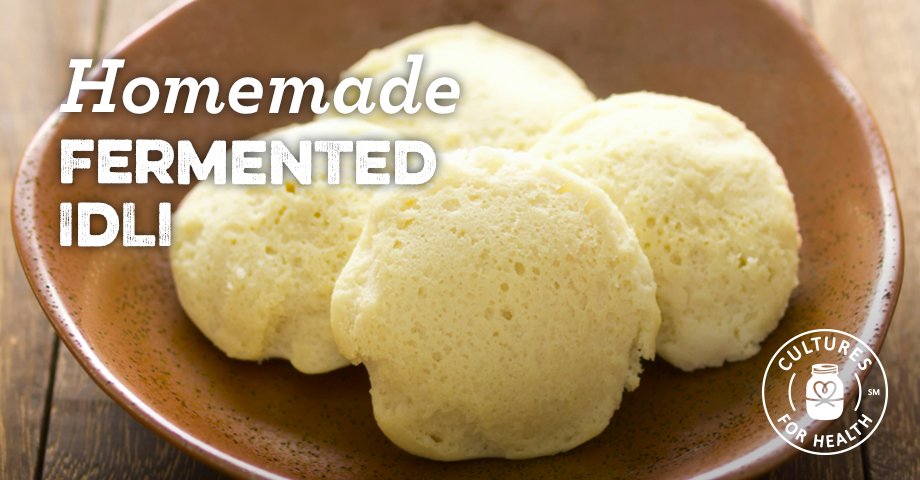
Dish: idli